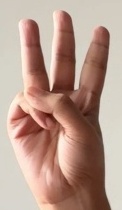
ASL sign: 6